National Association of Realtors

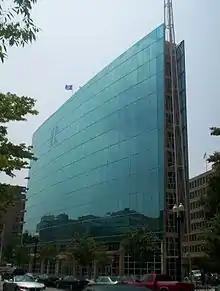
National Association of Realtors building on New Jersey Ave, NW, Washington DC

The National Association of Realtors was founded on May 12, 1908 as the National Association of Real Estate Exchanges in Chicago, Illinois. In 1916, it changed its name to The National Association of Real Estate Boards (NAREB). The current name was adopted in 1972.